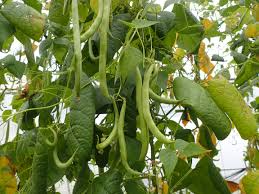
Label: others